Future Combat Systems Manned Ground Vehicles

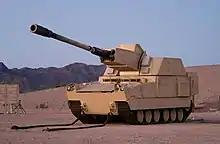
XM1203 NLOS-C at Yuma Proving Ground "c." 2009

As of 2009 the MCS was to have had a crew of two and to be armed with an autoloaded 120 mm main gun, a 12.7 mm (.50) caliber machine gun, and a 40 mm automatic grenade launcher.